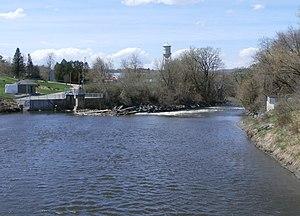
Barrage désaffecté au centre de Waterville sur la rivière Coaticook.
Waterville est une ville du Québec, située dans la MRC de Coaticook en Estrie.